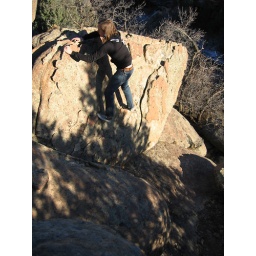
playing on rocks in castle rock